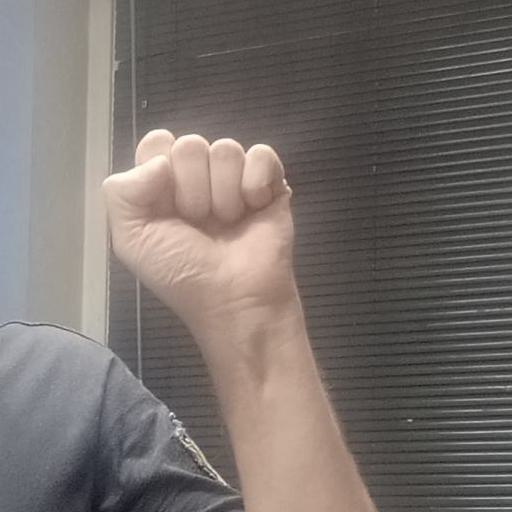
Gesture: fist